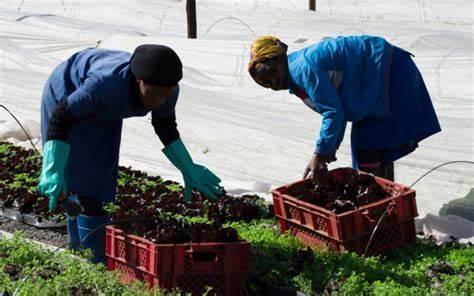
Hiki ni kilimo cha mimea, wakulima wapo katika harakati ya kuchukua mimea hii na kwenda kuipeleka sehemu sahihi.